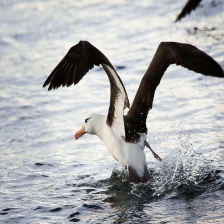
Species: ALBATROSS
Scientific name: DIOMEDEIDAE